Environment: real
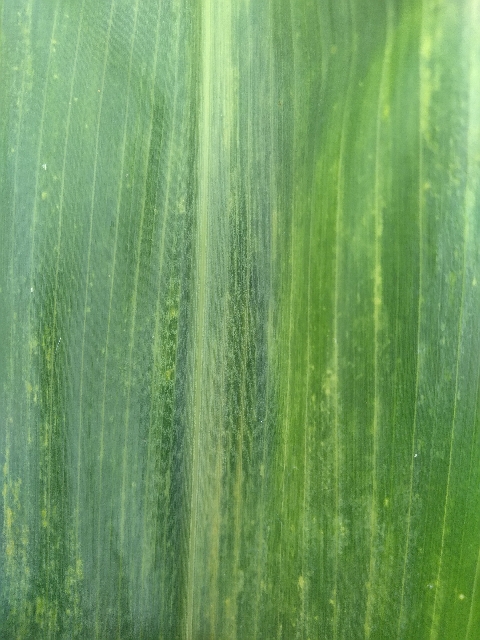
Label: lethal_necrosis